Chicago race riot of 1919

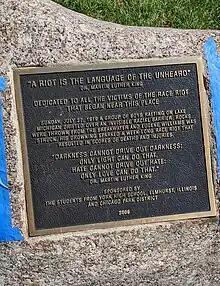
This plaque, installed in 2009 and located at 29th Street and the Chicago lakefront, commemorates the Race Riot of 1919.

Early reports detailed injuries to police officers and a Chicago fireman. One African-American policeman, John Simpson, was killed during the riot by persons unknown. The conduct of the white police force was criticized during and after the riots. State's Attorney Maclay Hoyne accused the police of arresting African-American rioters, while refusing to arrest white rioters. Hoyne began bringing the cases involving only African Americans to the sitting grand jury to be charged, causing the jurors to walk out. "What the ------ is the matter with the state's attorney? Hasn’t he got any white cases to present?" a juror complained. The jury then deferred hearing evidence of all cases against African Americans until whites were also charged. Similarly a judge lectured police: "I want to explain to you officers that these colored people could not have been rioting among themselves. Bring me some white prisoners." Roaming gangs of Bridgeport whites, mostly Irish, perpetrated much of the violence. Although the local newspapers carried accounts of African Americans setting fires, "later the office of State Fire Marshal Gamber proved conclusively that the fires were not caused by Blacks, but by whites." "The New York Times" coverage of the riot clearly conveyed that whites were responsible for coordinated large-scale arson against black areas and for numerous mob attacks. With early police failures to arrest whites (other than for Williams's death), most deaths were not prosecuted, and only two white Chicagoans were ultimately convicted of murder. The one man prosecuted for Williams's death was acquitted.